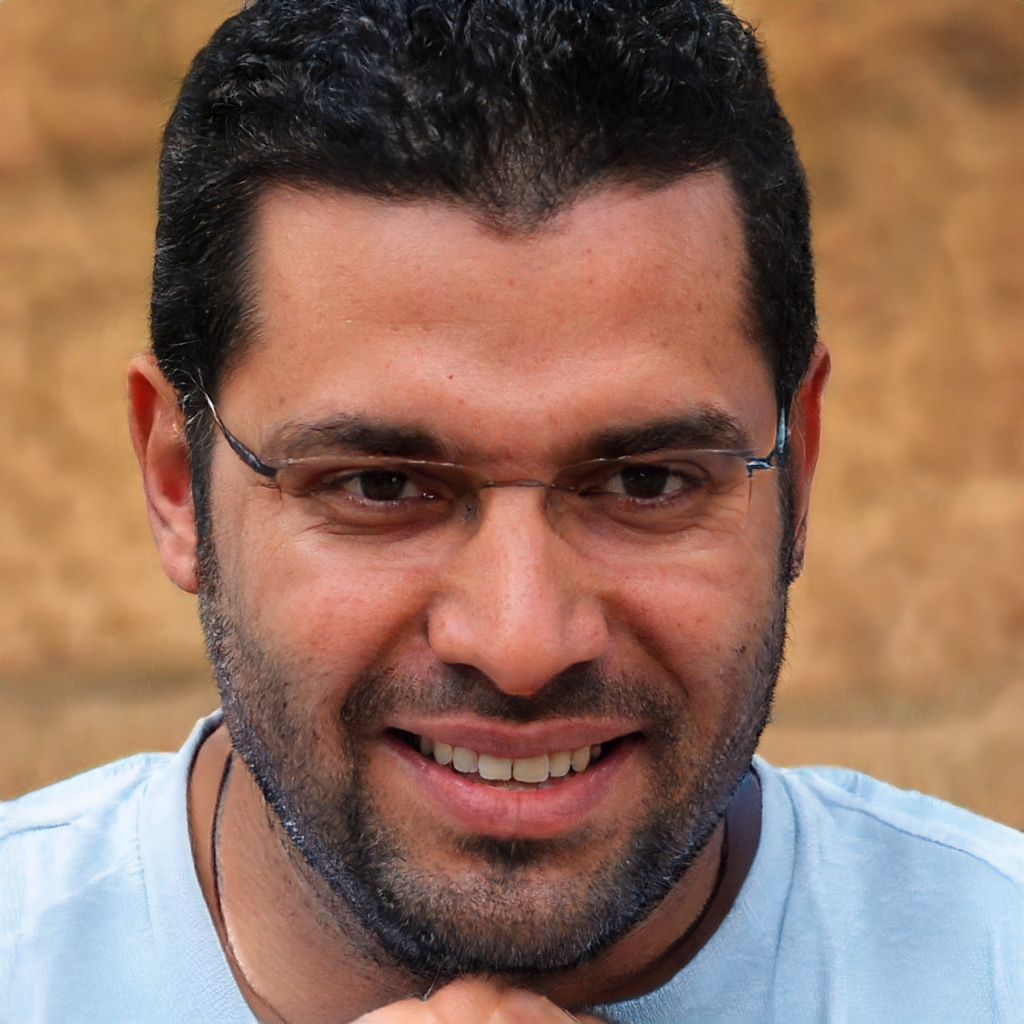
Portrait style: Real Portrait